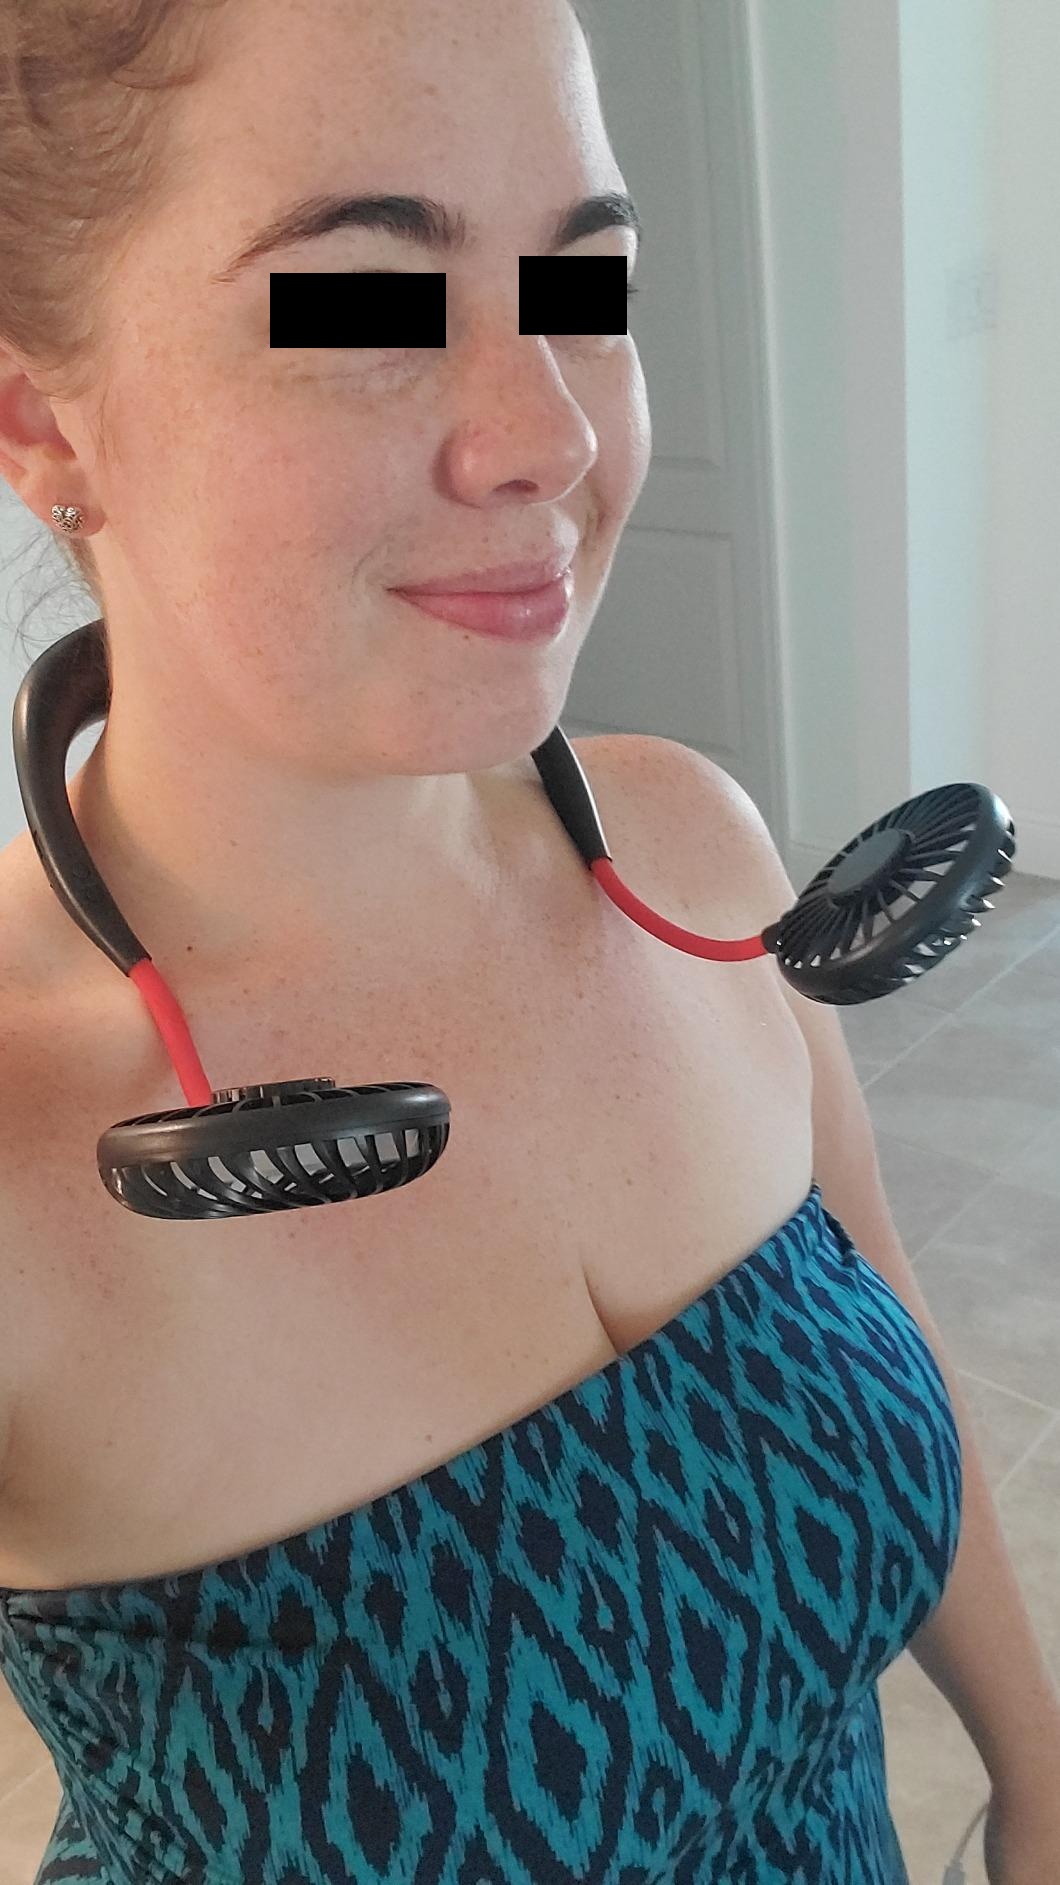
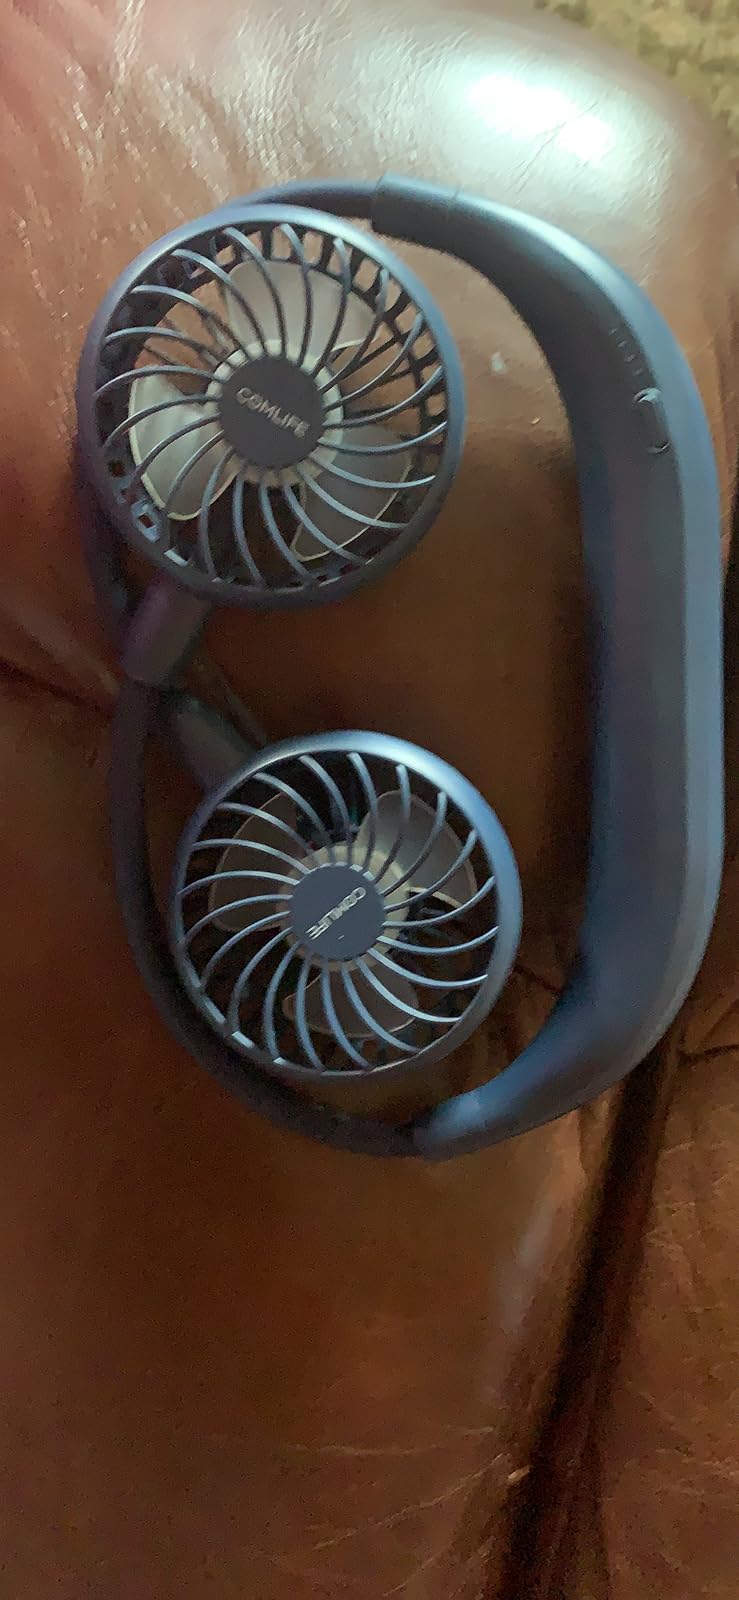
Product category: fan
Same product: no